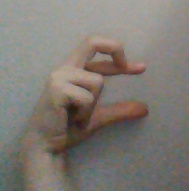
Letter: thal